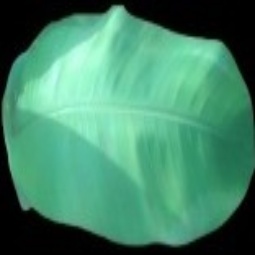
Label: Healthy